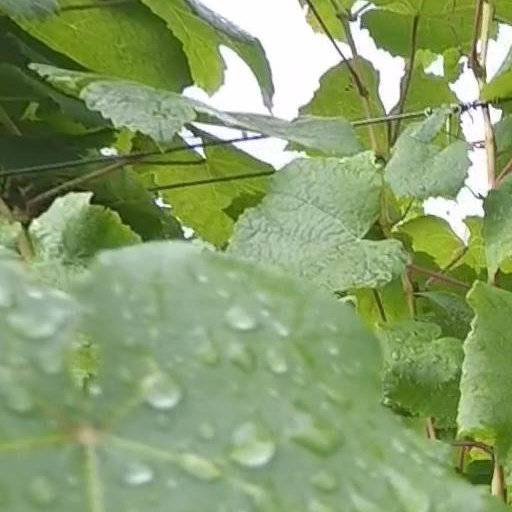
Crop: grape